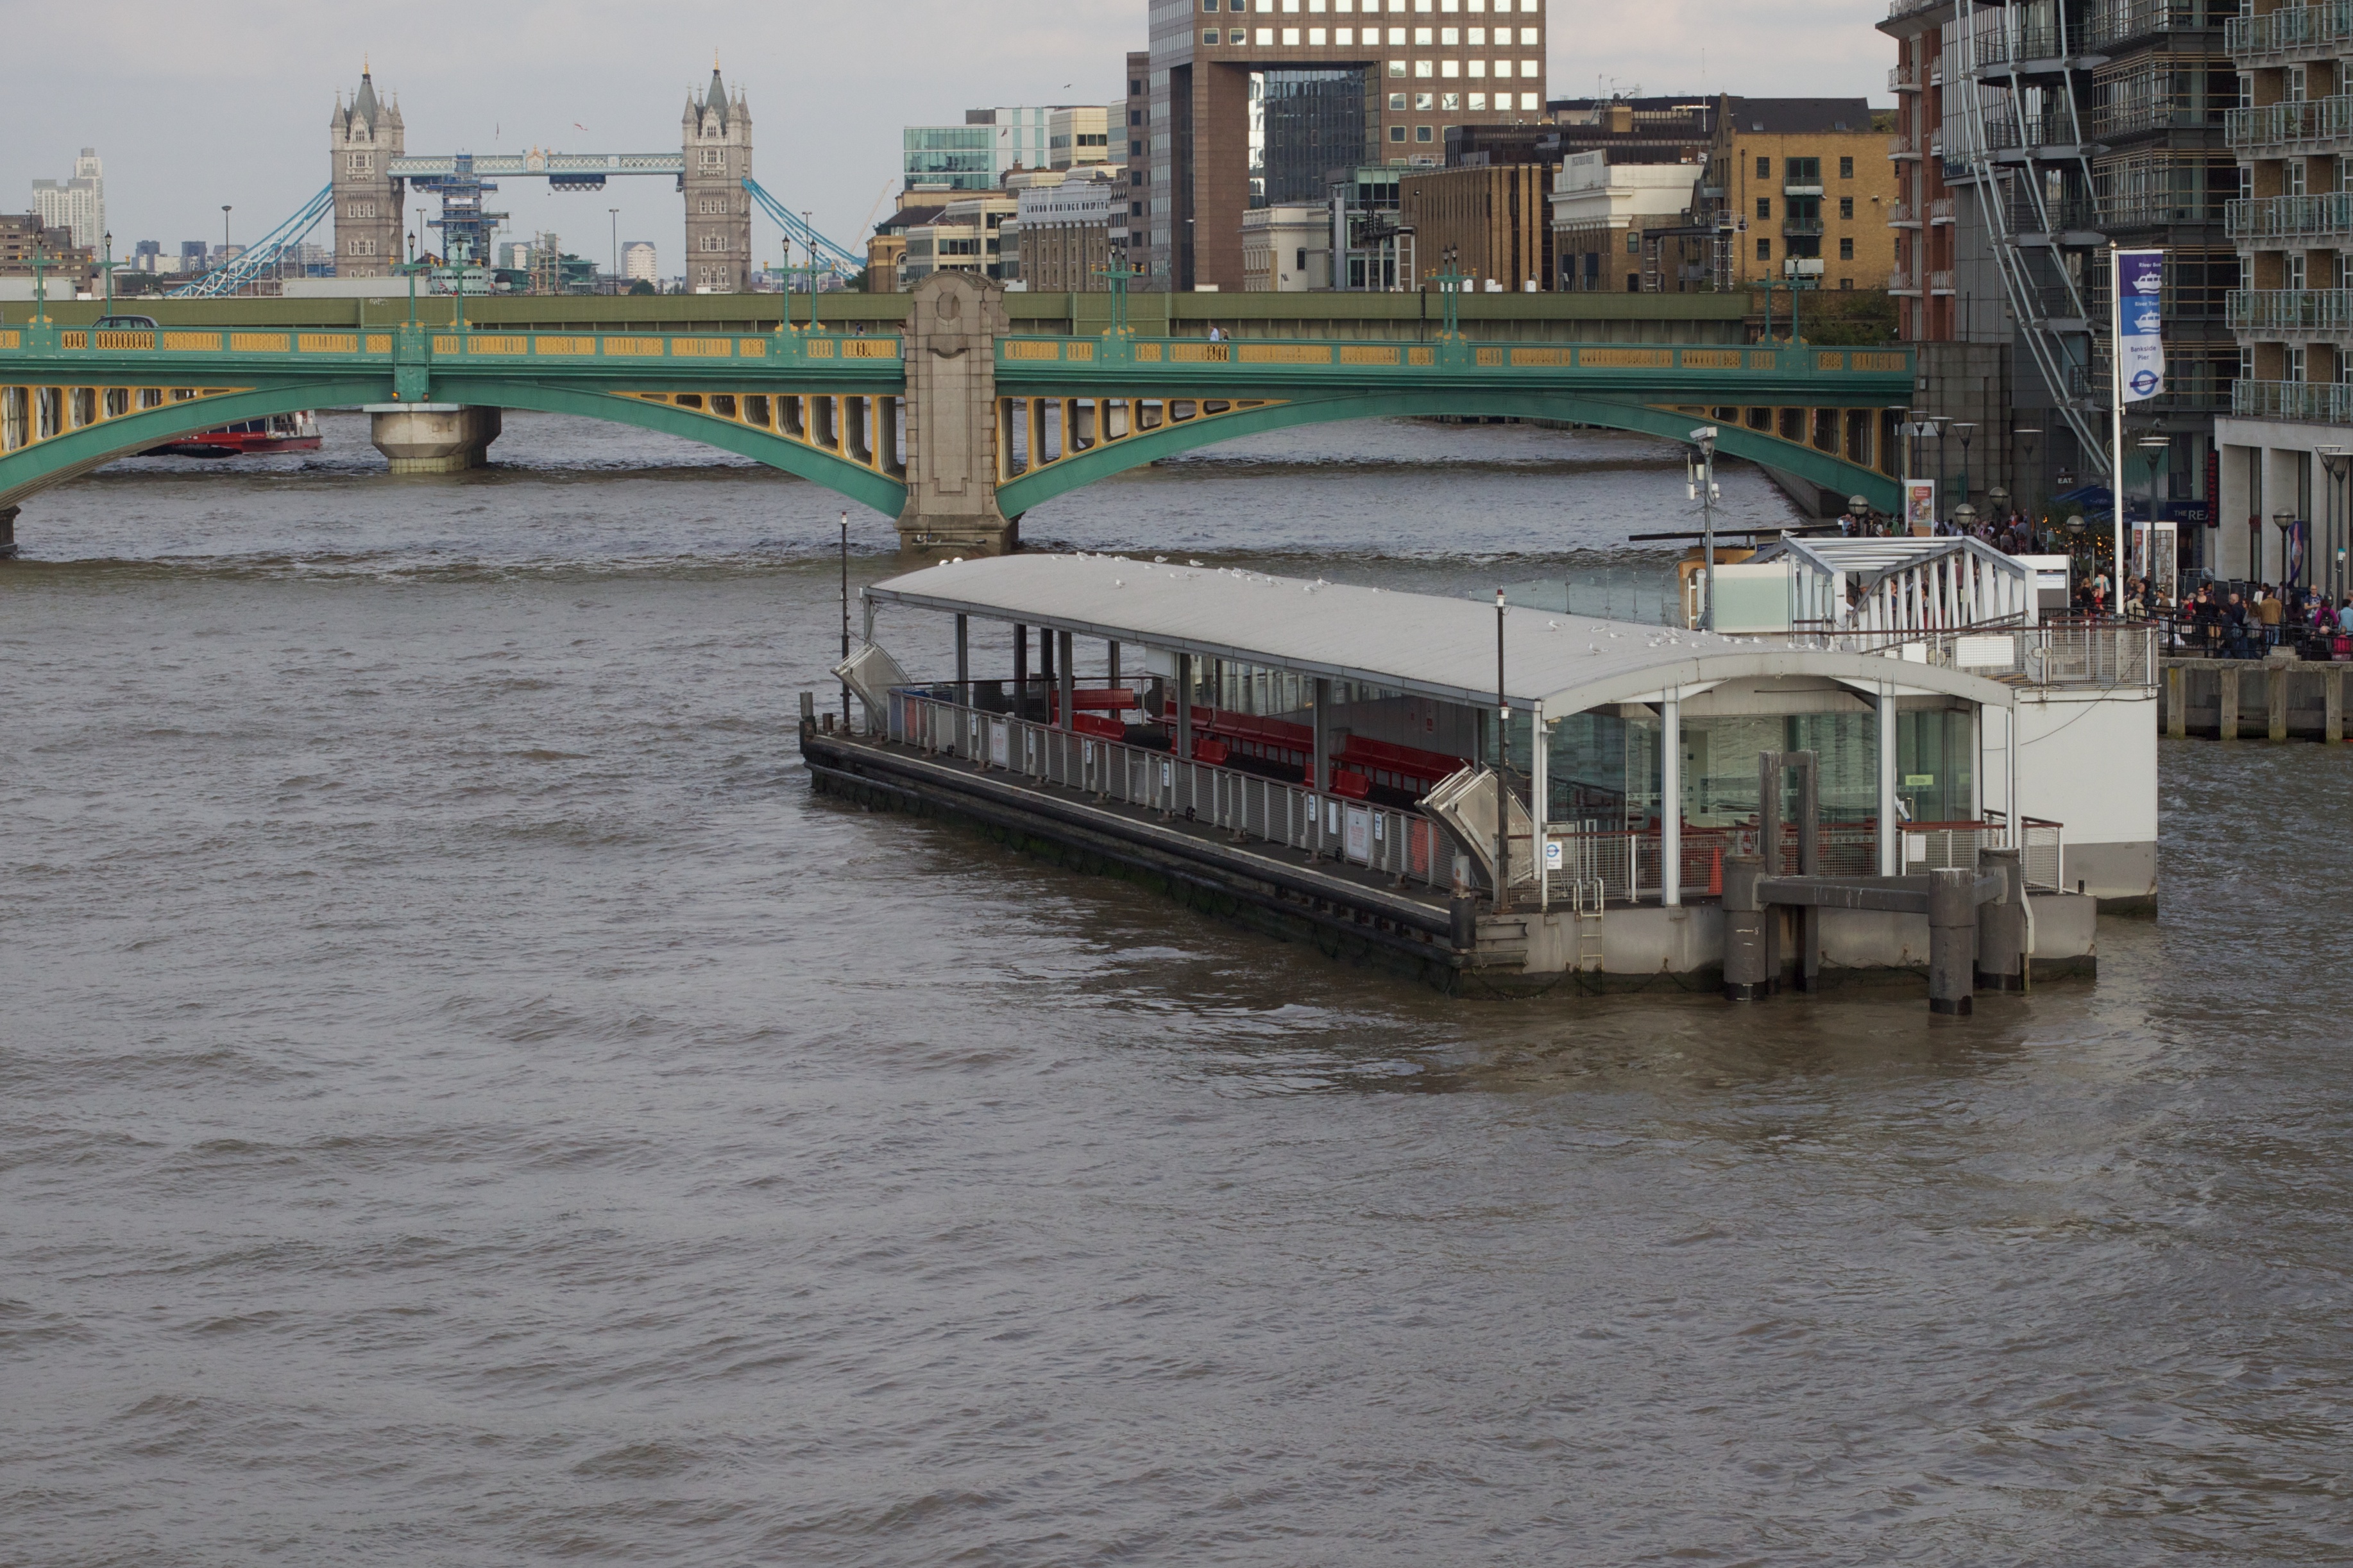
river, canal, transport, vehicle, waterway, ferry, channel